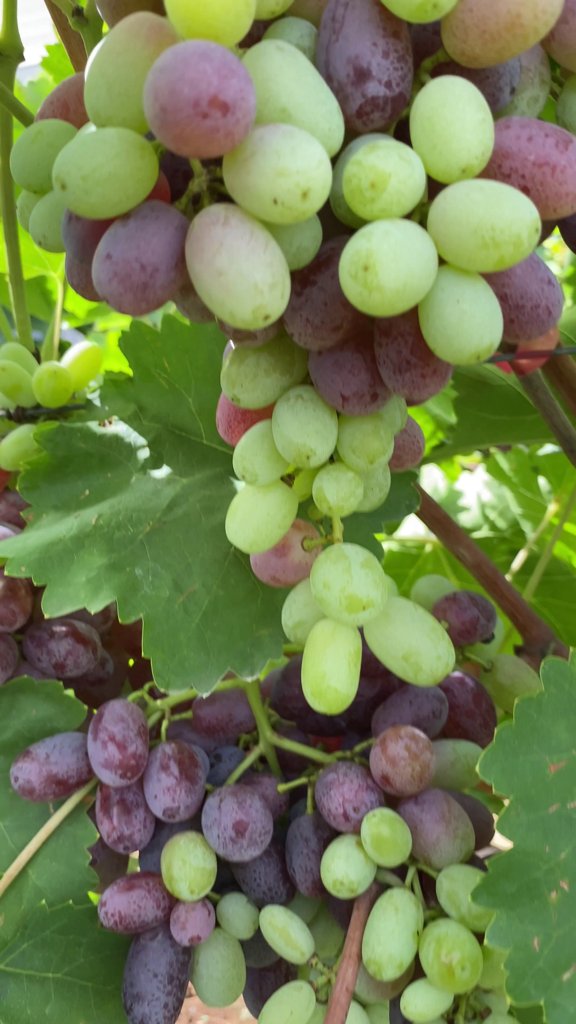
Berries visible: 100
Grape clusters: 3